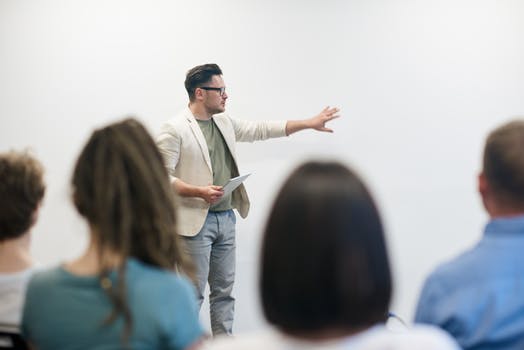
Label: No Watermark